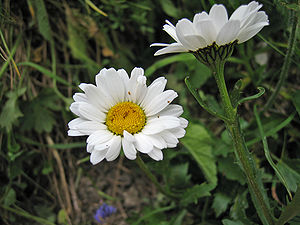
Margerit
En Margerit fra Østrig: Leucanthemum atratum.
En Margerit fra Østrig: Leucanthemum atratum.
Margerit eller marguerit er en slægt med lidt over 40 arter, som er udbredt i Sibirien og Europa. en- eller flerårige, urteagtige planter med en opret og forgrenet vækst. Bladene er stilkede og spredtstillede, og bladpladen kan være hel eller fjersnitdelt. Kurvene bærer hvide tungekroner og gule rørkroner. Frugterne er ribbede nødder.